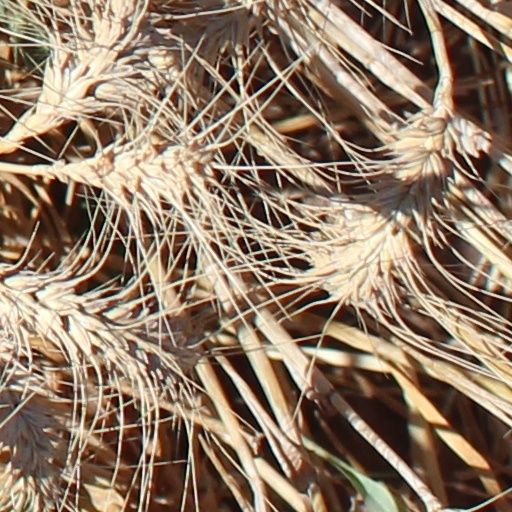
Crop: wheat